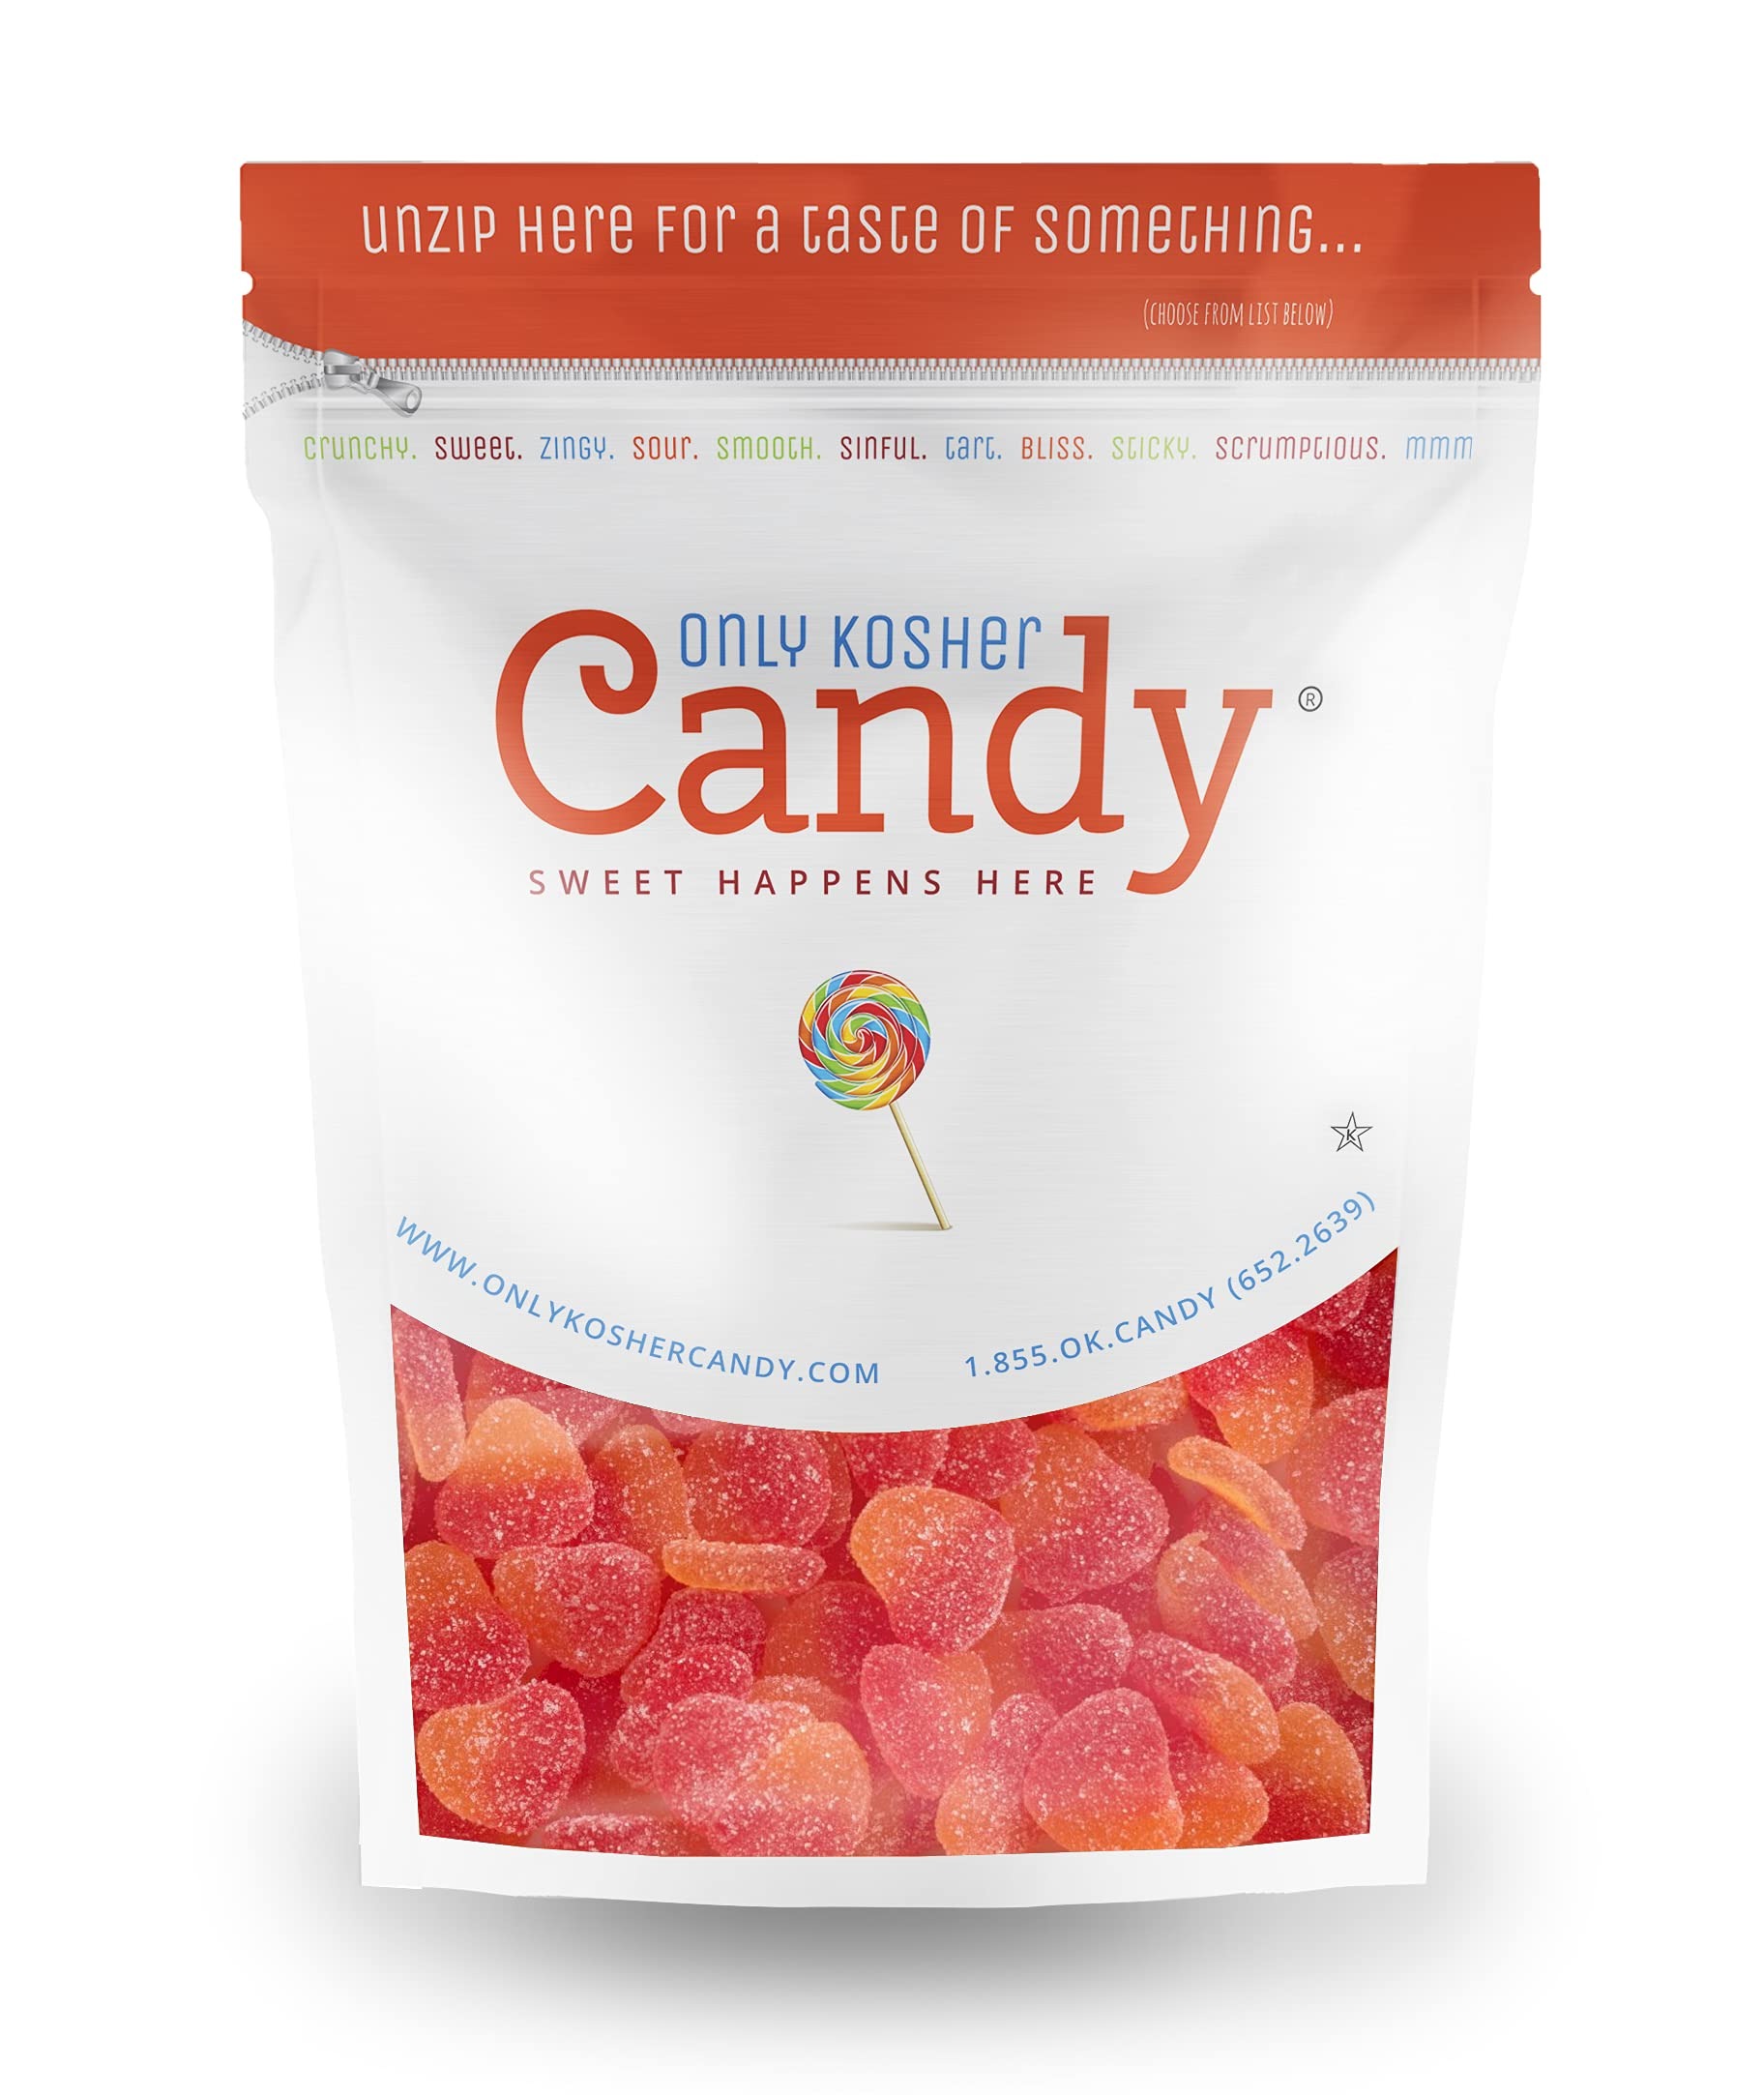
Item Name: Only Kosher Candy Gummy Peach Hearts Shaped, Kosher Certified (2 Pounds)
Bullet Point 1: 𝐆𝐔𝐌𝐌𝐘 𝐏𝐄𝐀𝐂𝐇 𝐇𝐄𝐀𝐑𝐓𝐒: With delightful taste, these peach heart gummies will make them the perfect snacking option on the go.
Bullet Point 2: 𝟐 𝐏𝐎𝐔𝐍𝐃 𝐂𝐀𝐍𝐃𝐘 𝐁𝐀𝐆: 2 Pound candy combined in one resealable bag. Contains 80 pieces of gummy candies per pound. Comes in bulk.
Bullet Point 3: 𝐄𝐗𝐂𝐄𝐋𝐋𝐄𝐍𝐓 𝐏𝐀𝐂𝐊𝐀𝐆𝐈𝐍𝐆: These peach heart gummy candies come in a convenient resealable bag
Bullet Point 4: 𝐏𝐄𝐑𝐅𝐄𝐂𝐓 𝐅𝐎𝐑 𝐆𝐈𝐅𝐓: These soft gummy candies are perfect to share with friends, family, or someone new. Also great as a gift for kids and adults.
Bullet Point 5: 𝐊𝐎𝐒𝐇𝐄𝐑 𝐂𝐄𝐑𝐓𝐈𝐅𝐈𝐄𝐃: All products sold by Only Kosher Candy are kosher certified by the Star-K.
Product Description: <p><strong>𝐎𝐧𝐥𝐲 𝐊𝐨𝐬𝐡𝐞𝐫 𝐂𝐚𝐧𝐝𝐲</strong> gummies are delicious and delightful in taste. We have several popular gummies including Gummy Bears, Gummy Colas, Twin Cherry Sour Gummies, Sour Octopus Gummies, Gummy Peach Hearts, Twin Cherry Gummies, Wild Strawberry Sour Gummies, Wild Strawberry Gummies, Sour Gummy Colas, Watermelon Sour Gummy Slices, Jelly Banana Gummies, Pineapple Gummies, and Gummy Worms. Comes with 2-pounds candy in one convenient bag to keeps your candy fresh. These soft and chewy gummy candies are perfect for snack time at home, at work, and on the road. Perfect gift for Birthday, Christmas, also great for trick-or-treaters on Halloween. An exciting gummy candy bag ready to satisfy your snacking needs in any place.</p> <p><strong>Features:</strong></p> <ul> <li>Soft and chewy bite-size gummies</li> <li>A delicious mouthwatering Gummy</li> <li>Comes with a 2-pound bag </li> <li>Conveniently packaged in one bag</li> <li>Perfect gift for kids and adults on Birthday, Christmas, Halloween</li> <li>Favorite for all generations</li> <li>Kosher certified by "The Star-K"</li> </ul>
Value: 32.0
Unit: Ounce

Price: 29.95